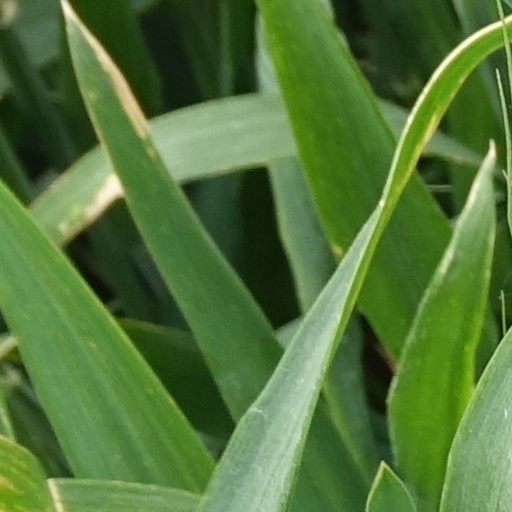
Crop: wheat